Rexdale

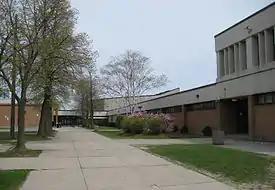
West Humber Collegiate Institute is one of several public secondary schools in the area.

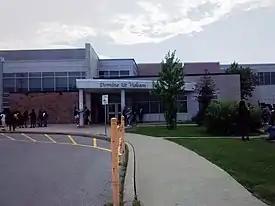
Father Henry Carr Catholic Secondary School is one of several public separate secondary schools in the area. This building was built in 1966 as Humbergrove Secondary School.

Toronto Catholic District School Board: